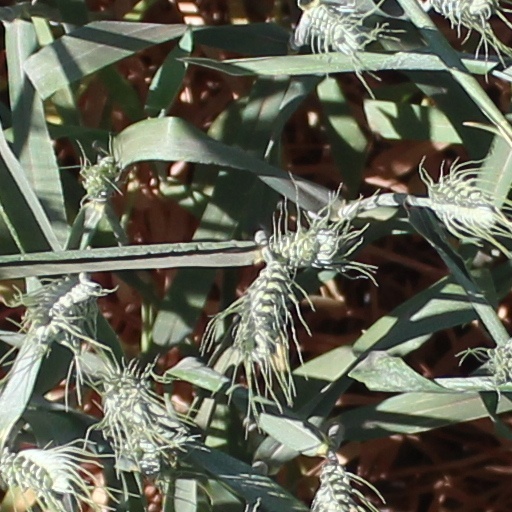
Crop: wheat